Ancient Roman architecture

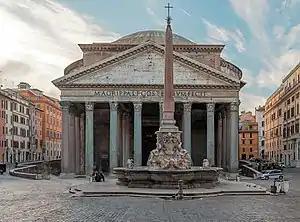
The Roman Pantheon

The Roman architectural revolution, also known as the "concrete revolution", was the widespread use in Roman architecture of the previously little-used architectural forms of the arch, vault, and dome. For the first time in history, their potential was fully exploited in the construction of a wide range of civil engineering structures, public buildings, and military facilities. These included amphitheatres, aqueducts, baths, bridges, circuses, dams, domes, harbours, temples, and theatres. According to Gottfried Semper, Roman architecture was "the idea of world domination expressed in stone".